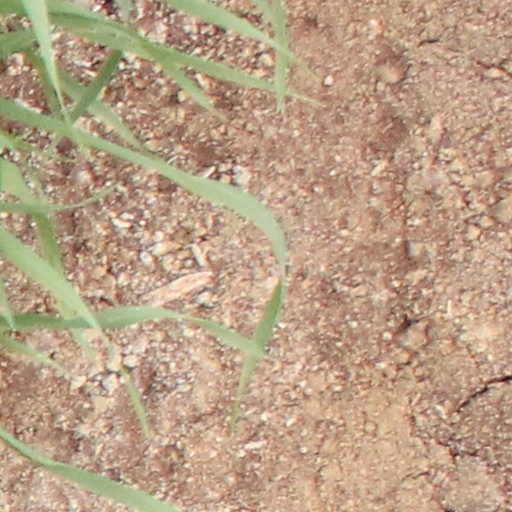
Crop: wheat